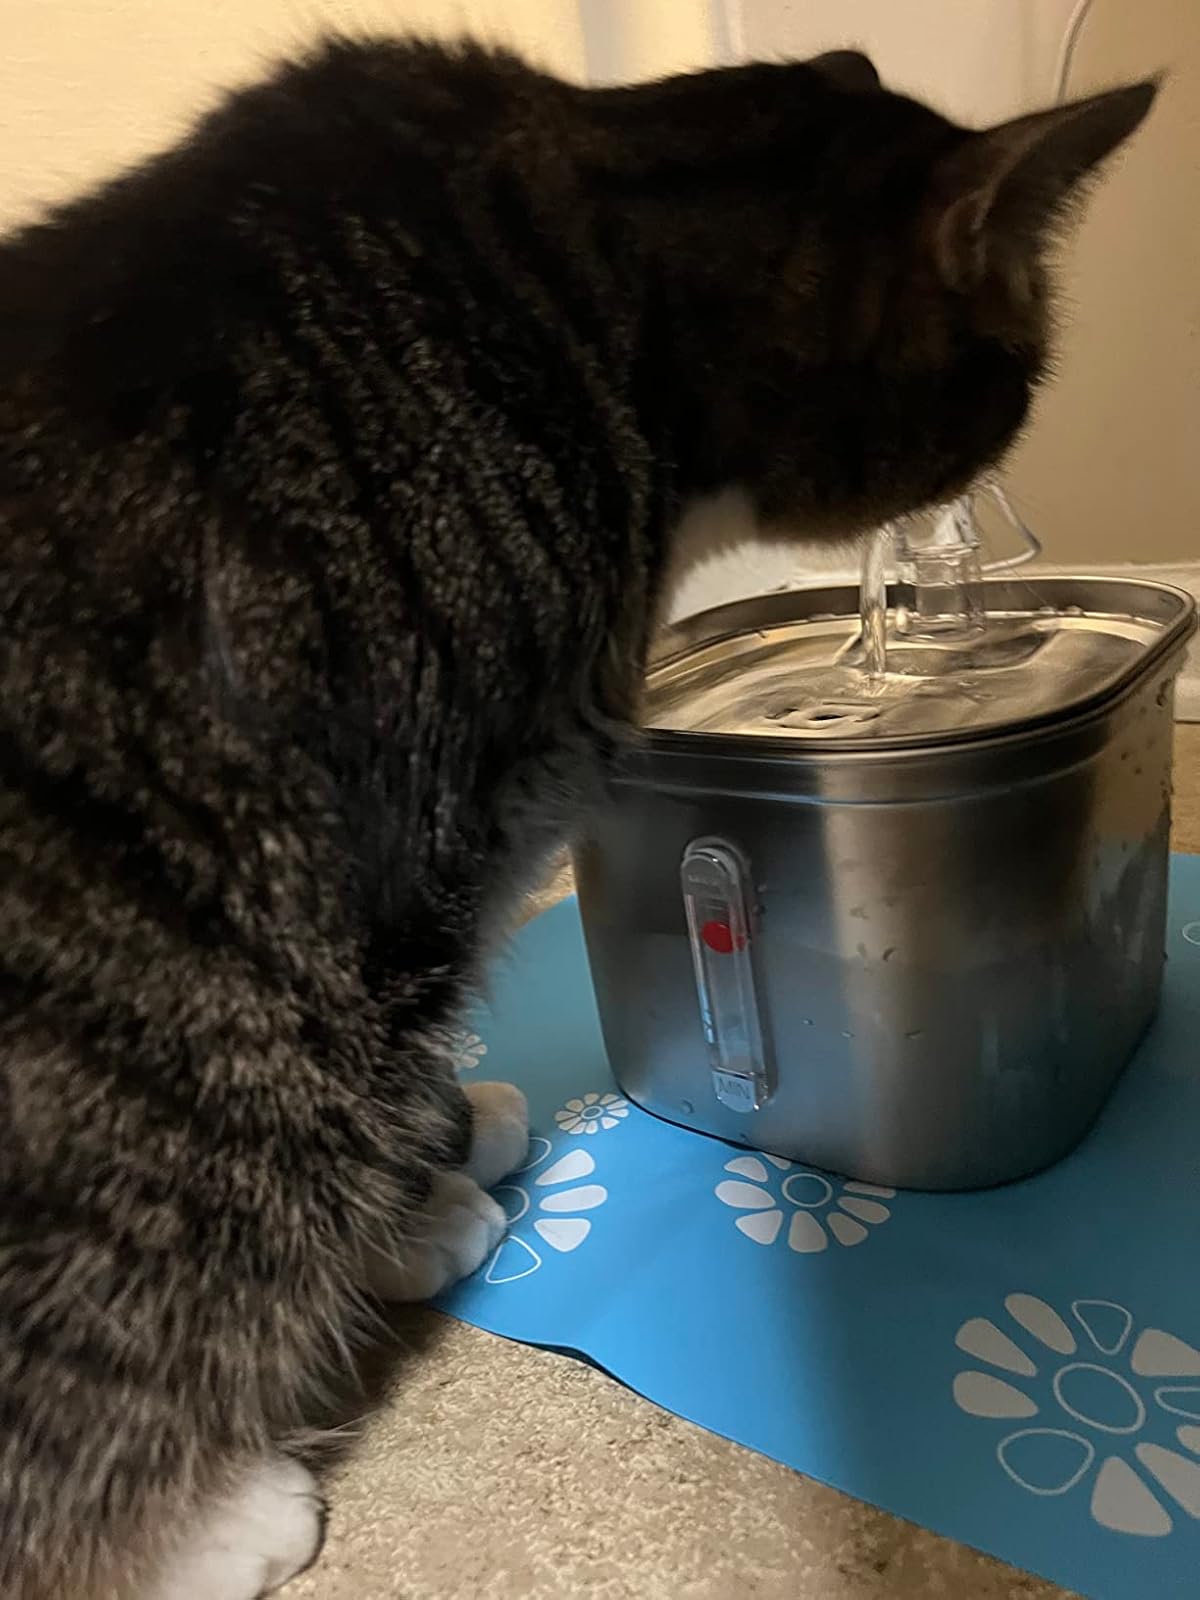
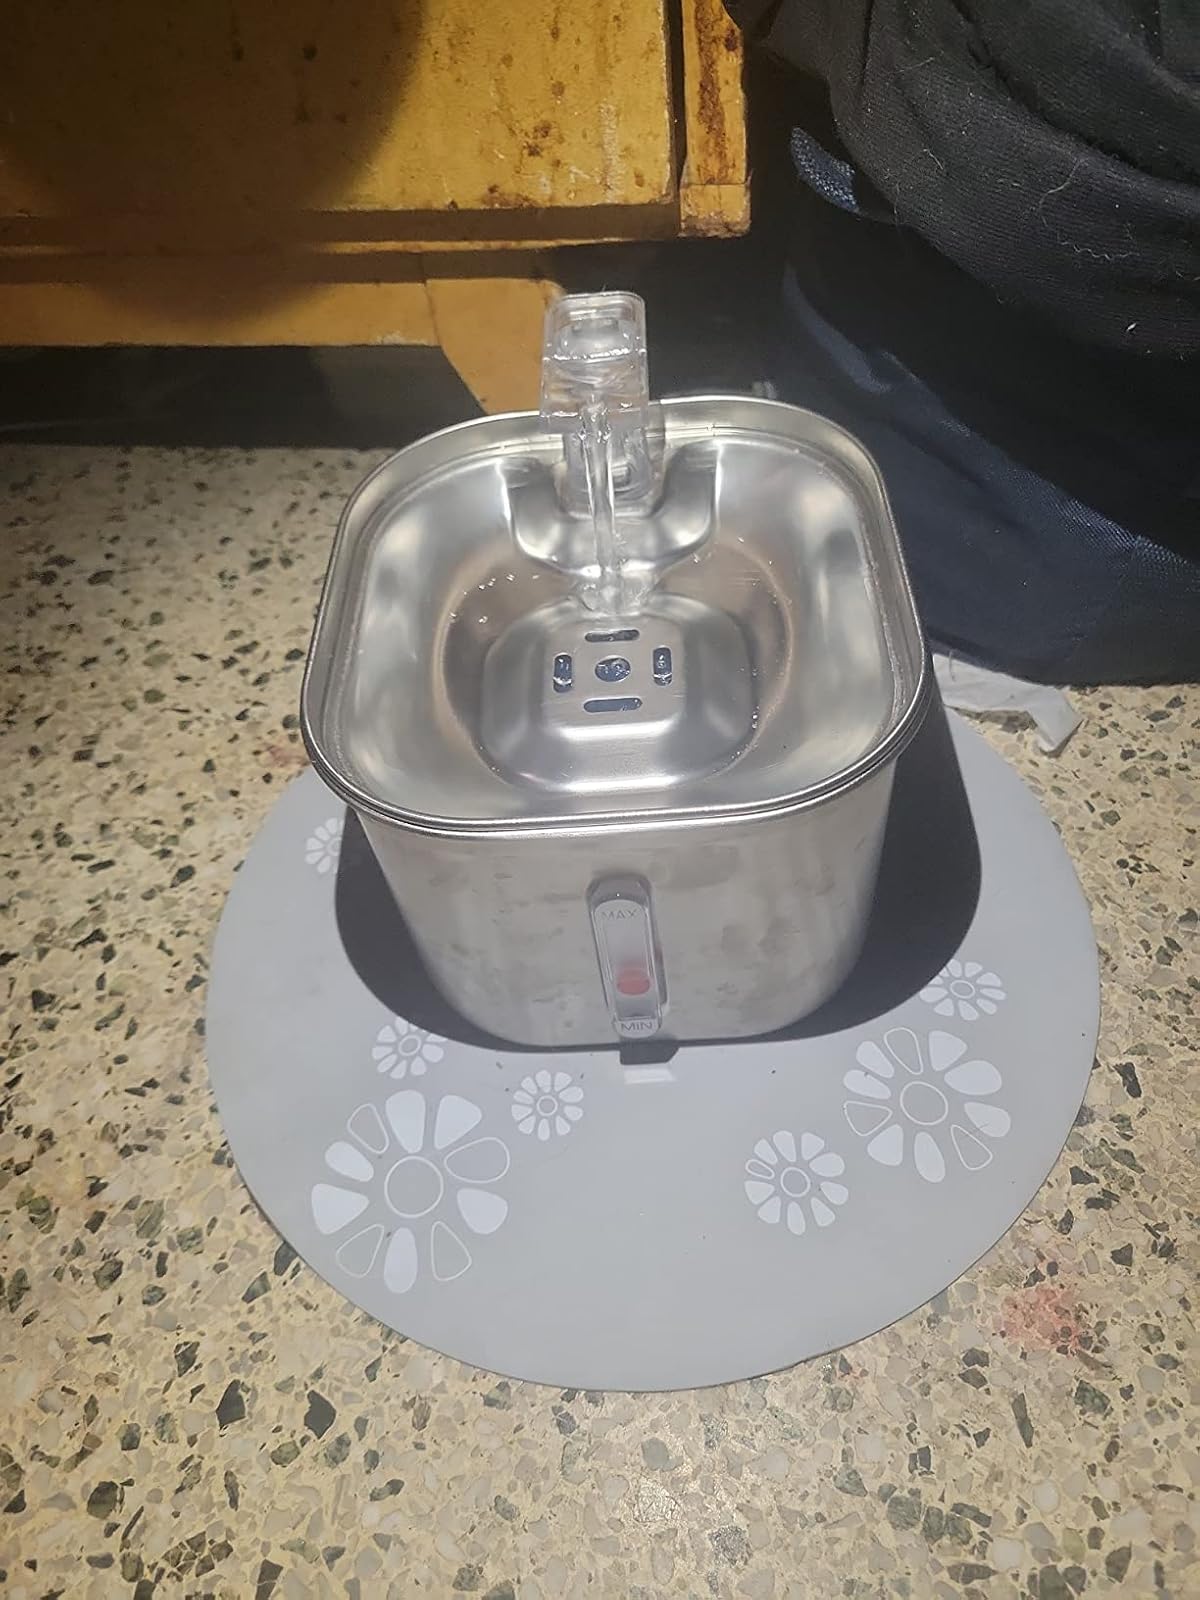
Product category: items_bowl
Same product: yes